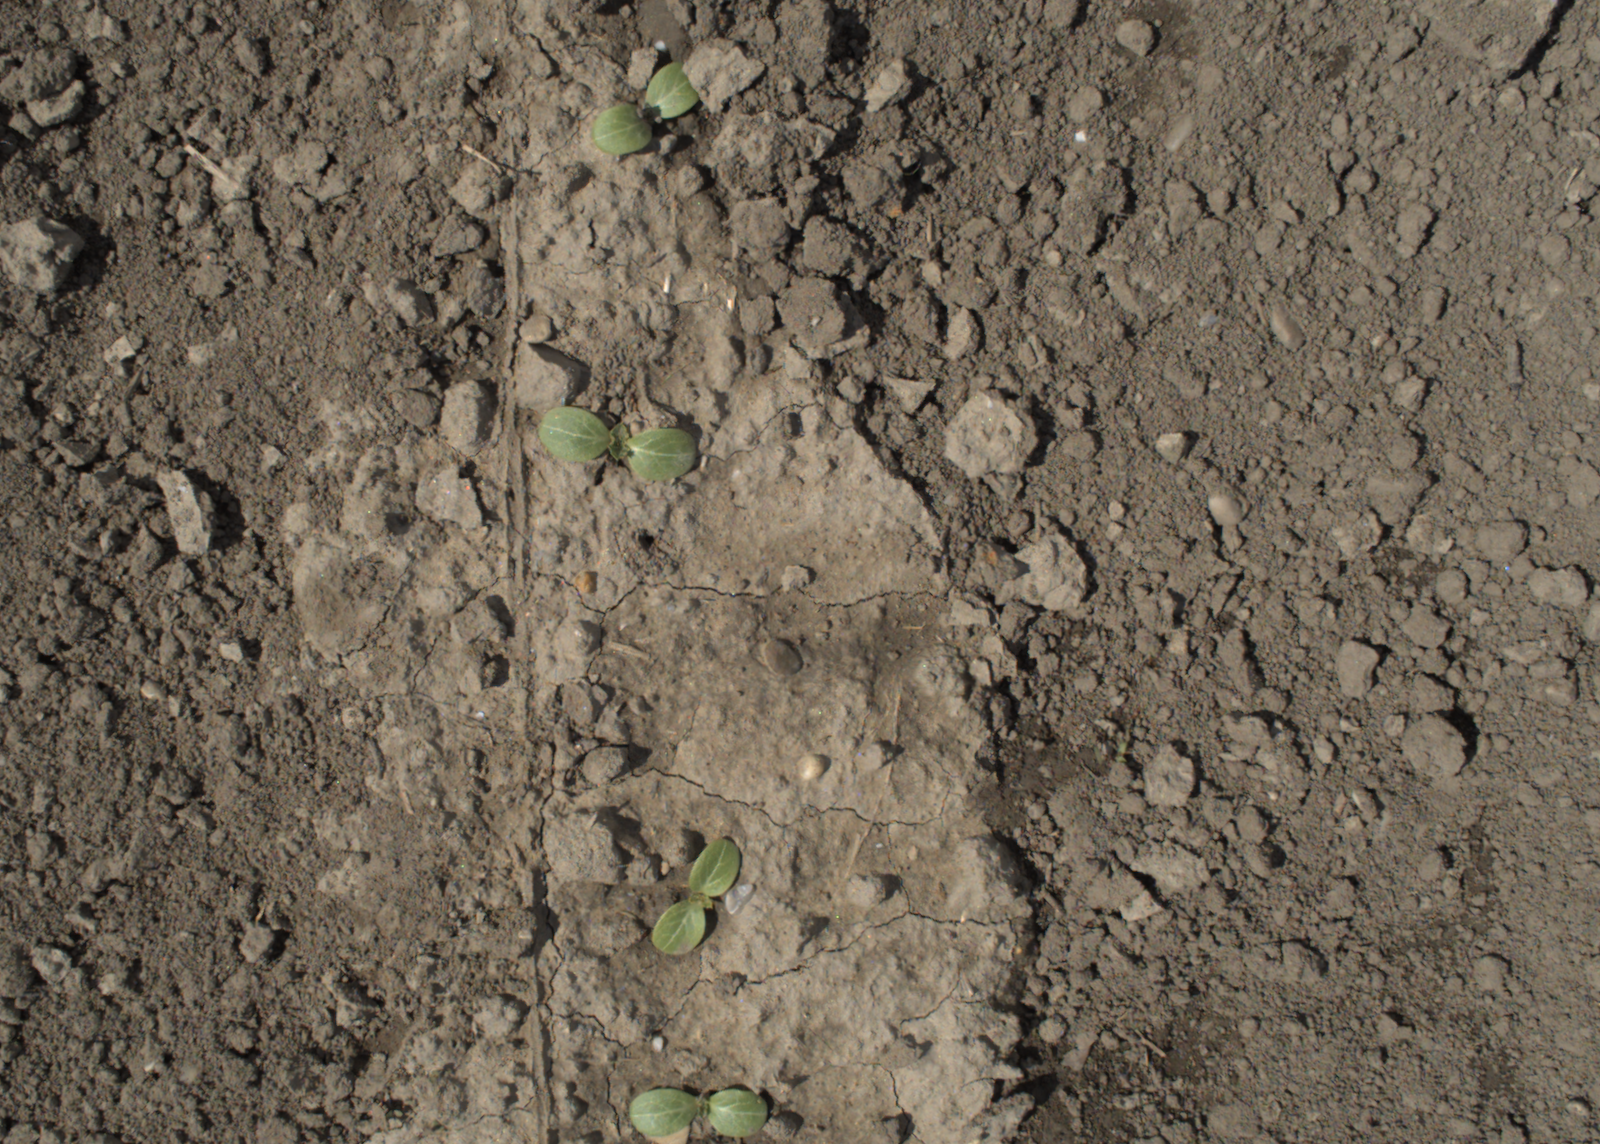
Capture date: 28.05.2021 10:30:07
Weather: mixed
Wind: medium
Seeding date: 27.04.2021
Plant canopy height (mm): 1018